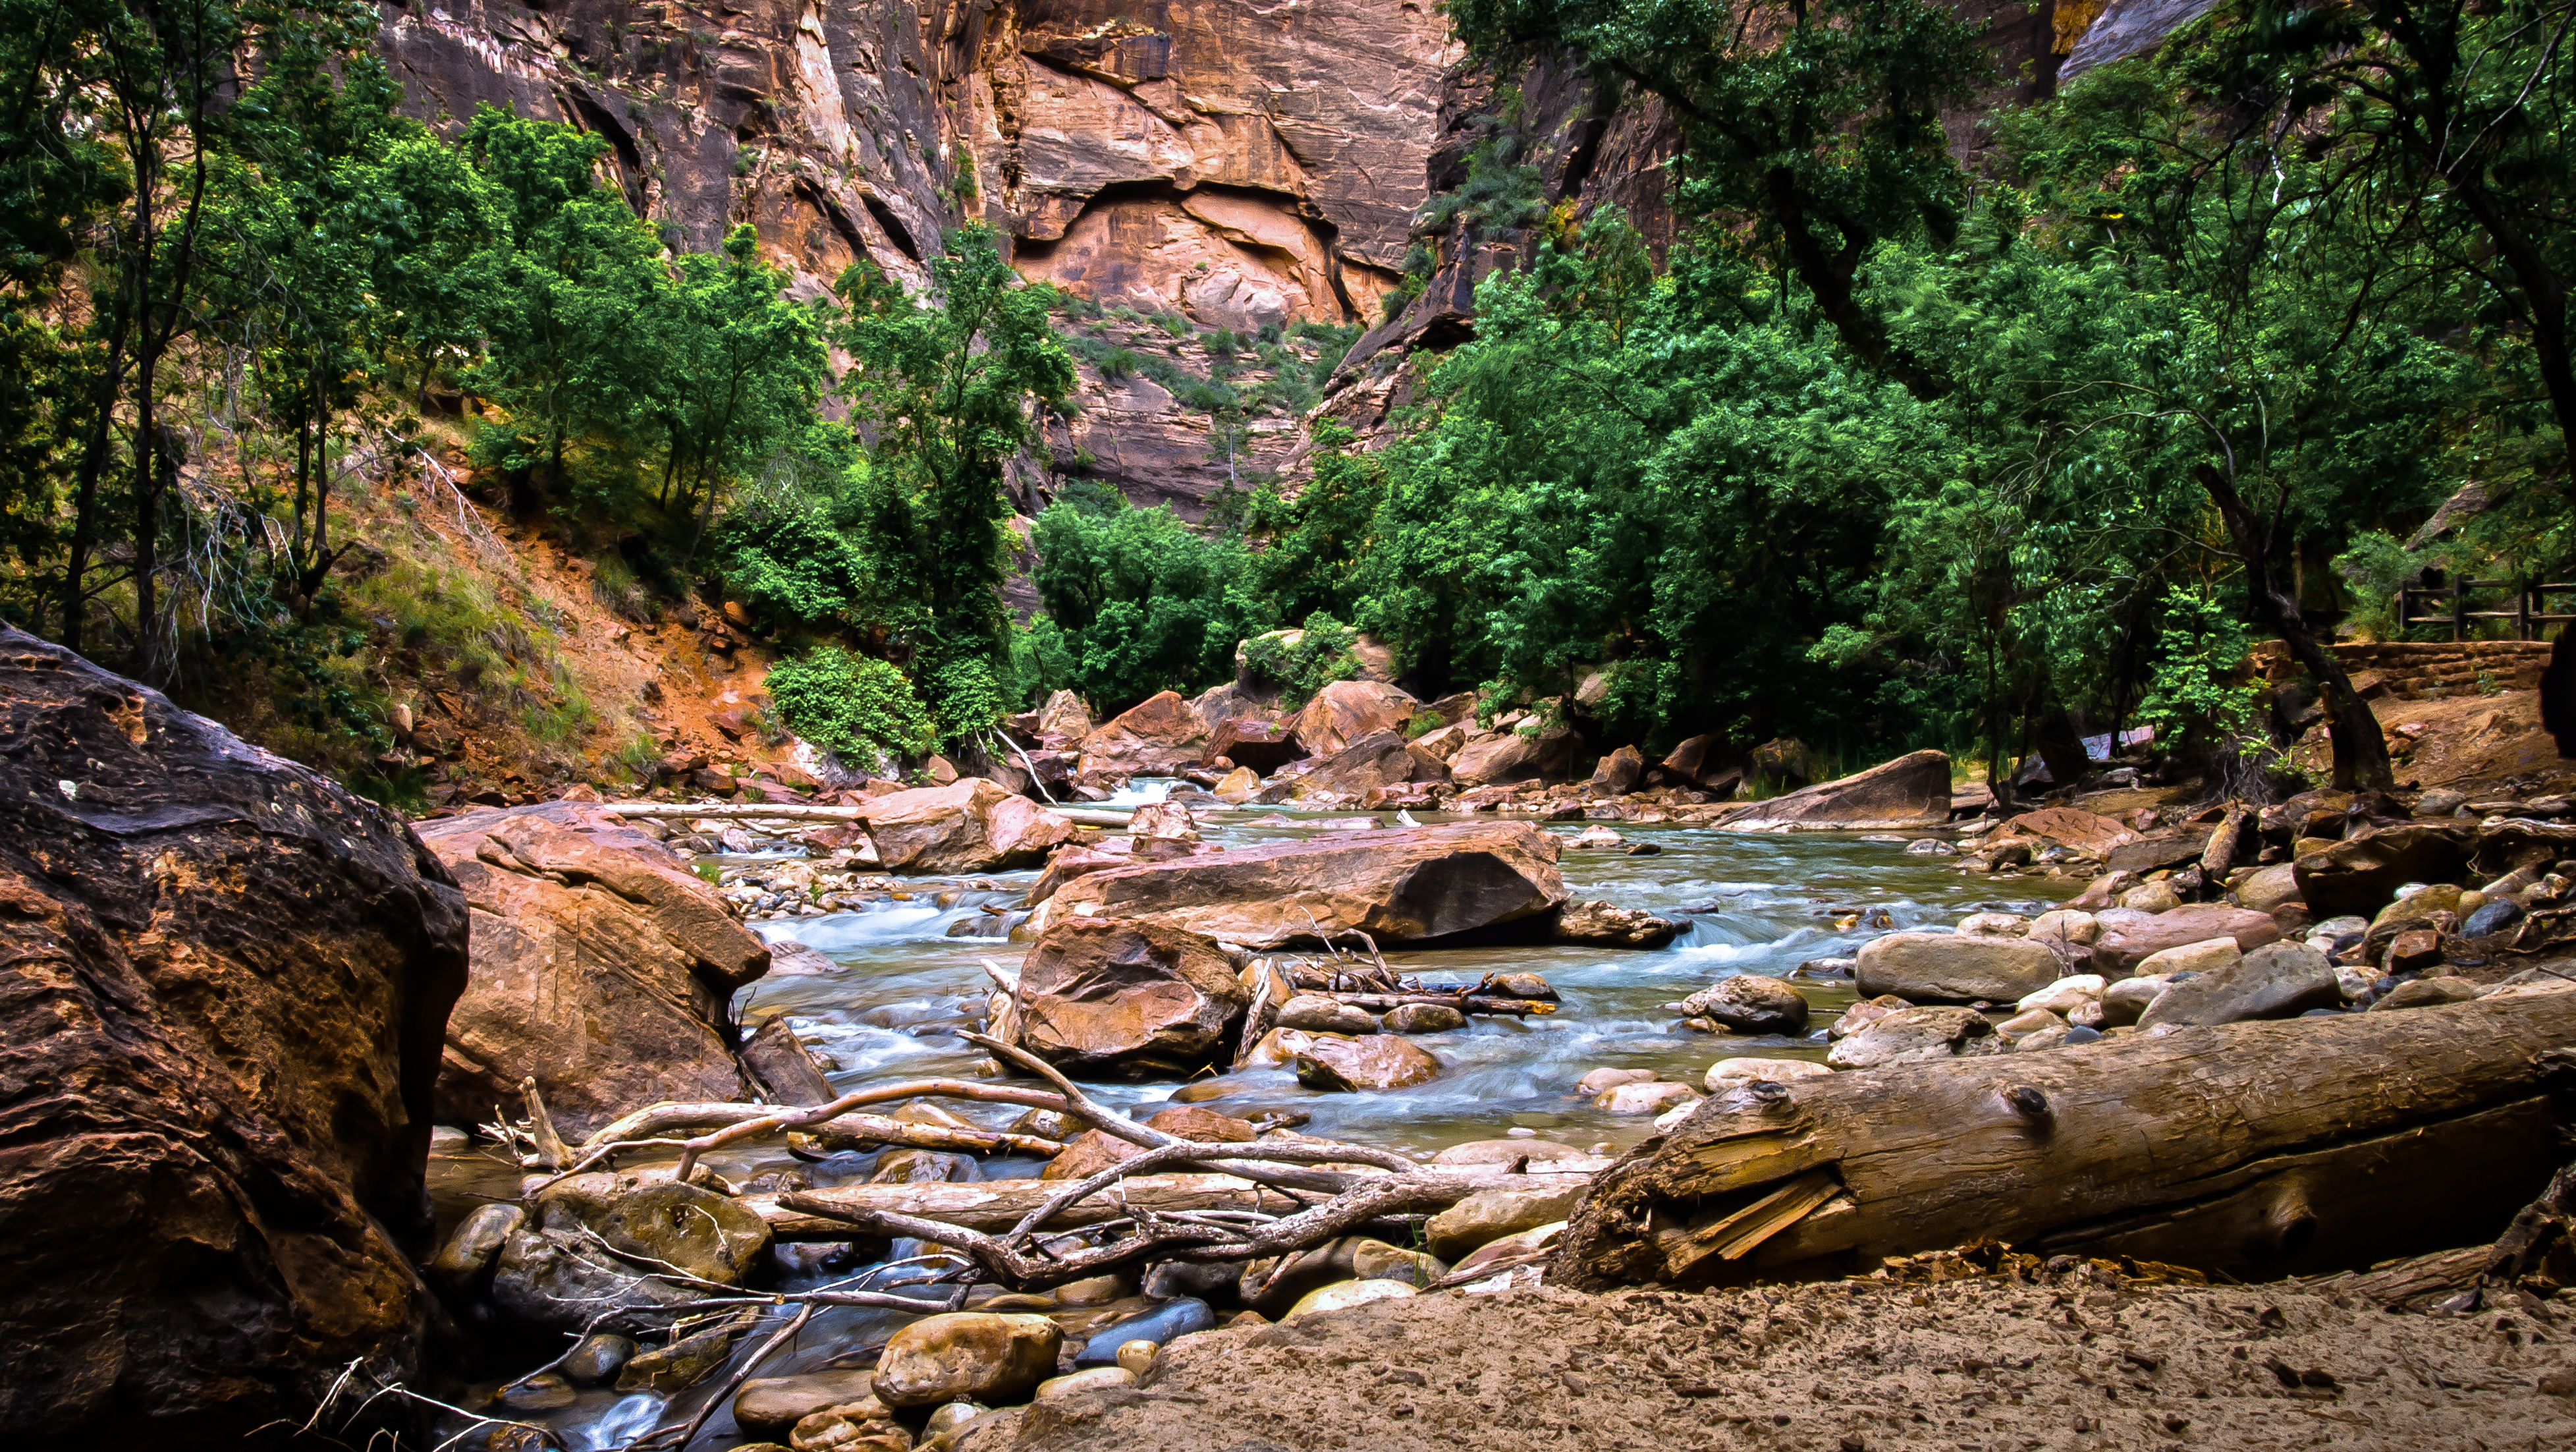
landscape, tree, water, nature, forest, rock, waterfall, wilderness, wood, trail, desert, adventure, river, valley, narrow, travel, walk, stream, green, jungle, hike, autumn, park, brown, rapid, contrast, canyon, world, body of water, national, west, creativecommons, american, logs, rainforest, utah, western, virgin, woodland, habitat, zion, water feature, wadi, westworld, natural environment